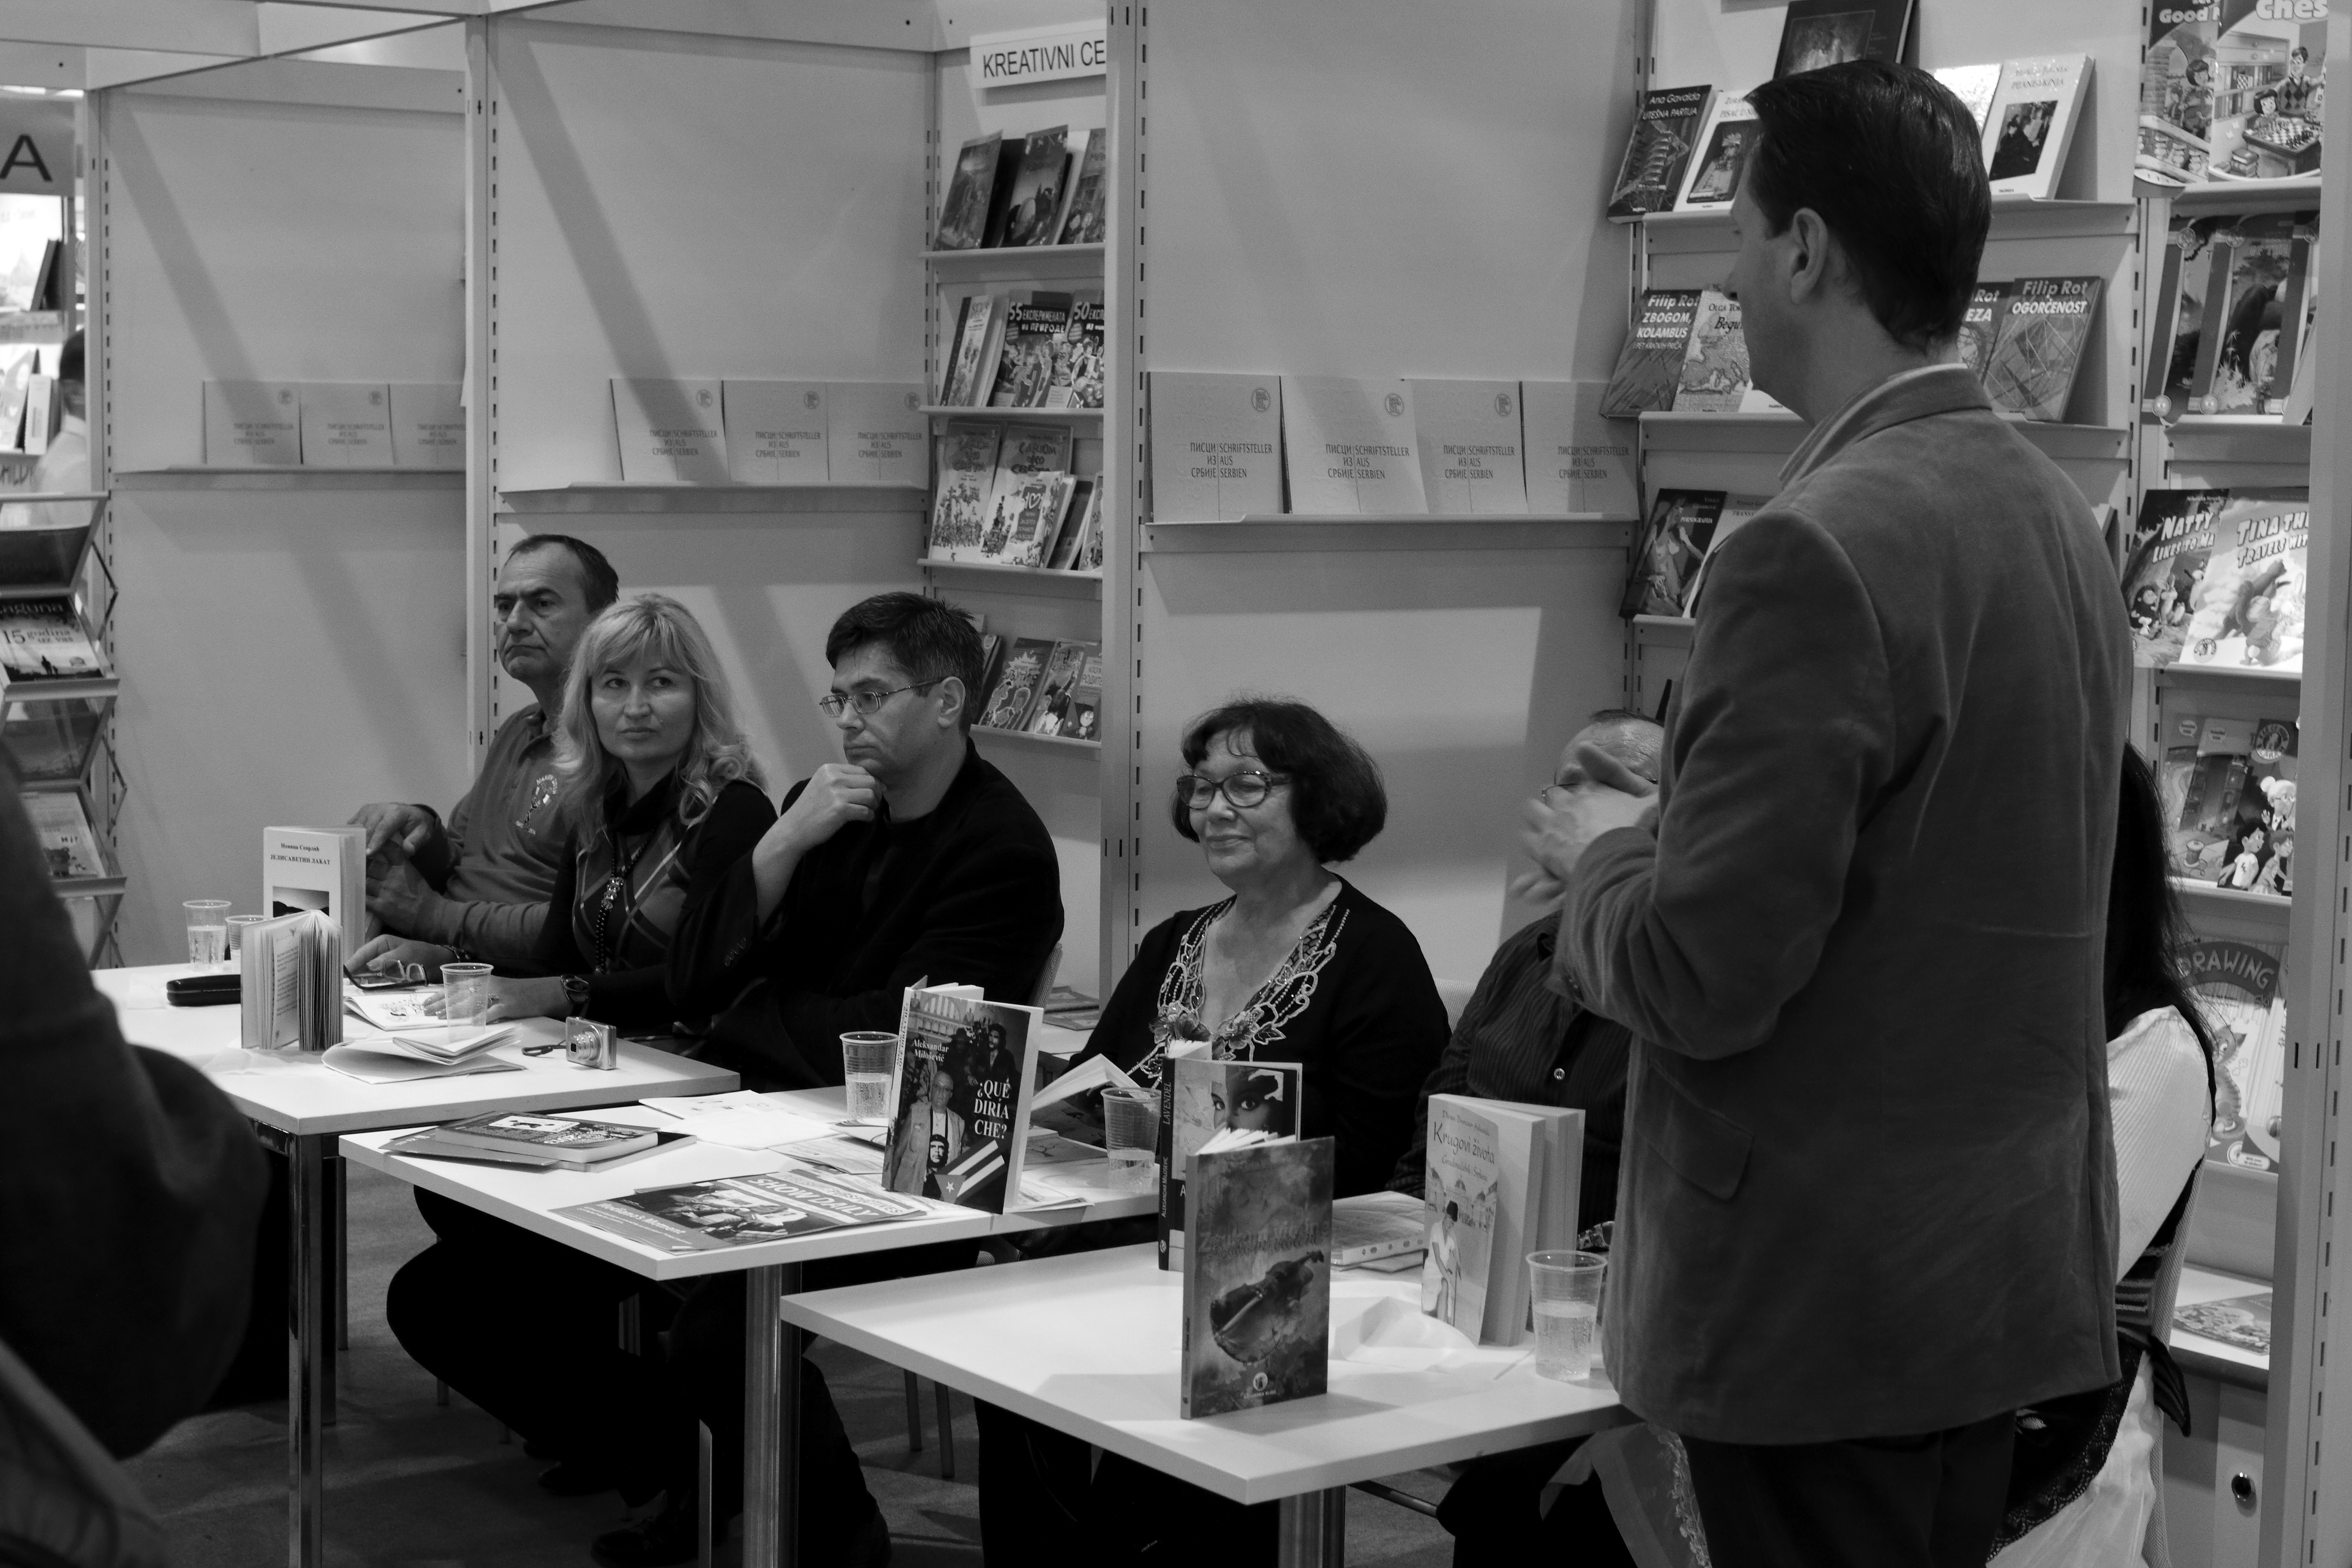
black and white, white, street, black, monochrome, bw, blackandwhite, blackwhite, design, books, photograph, germany, alemania, allemagne, sw, schwarzweiss, schwarzweis, fair, frankfurtmain, frankfurtammain, frankfurtam, frankfurtamain, germania, hesse, hassia, hessen, frankfurt, schwarzweissfotografie, schwarzweisfotografie, buch, messe, buchmesse, bookfair, buecher, b cher, monochrome photography, social group